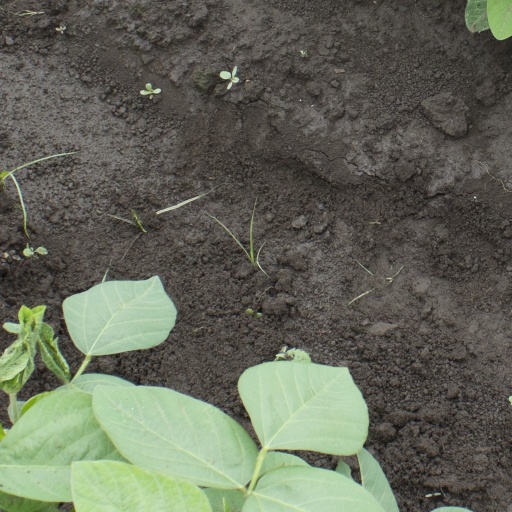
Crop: soybean